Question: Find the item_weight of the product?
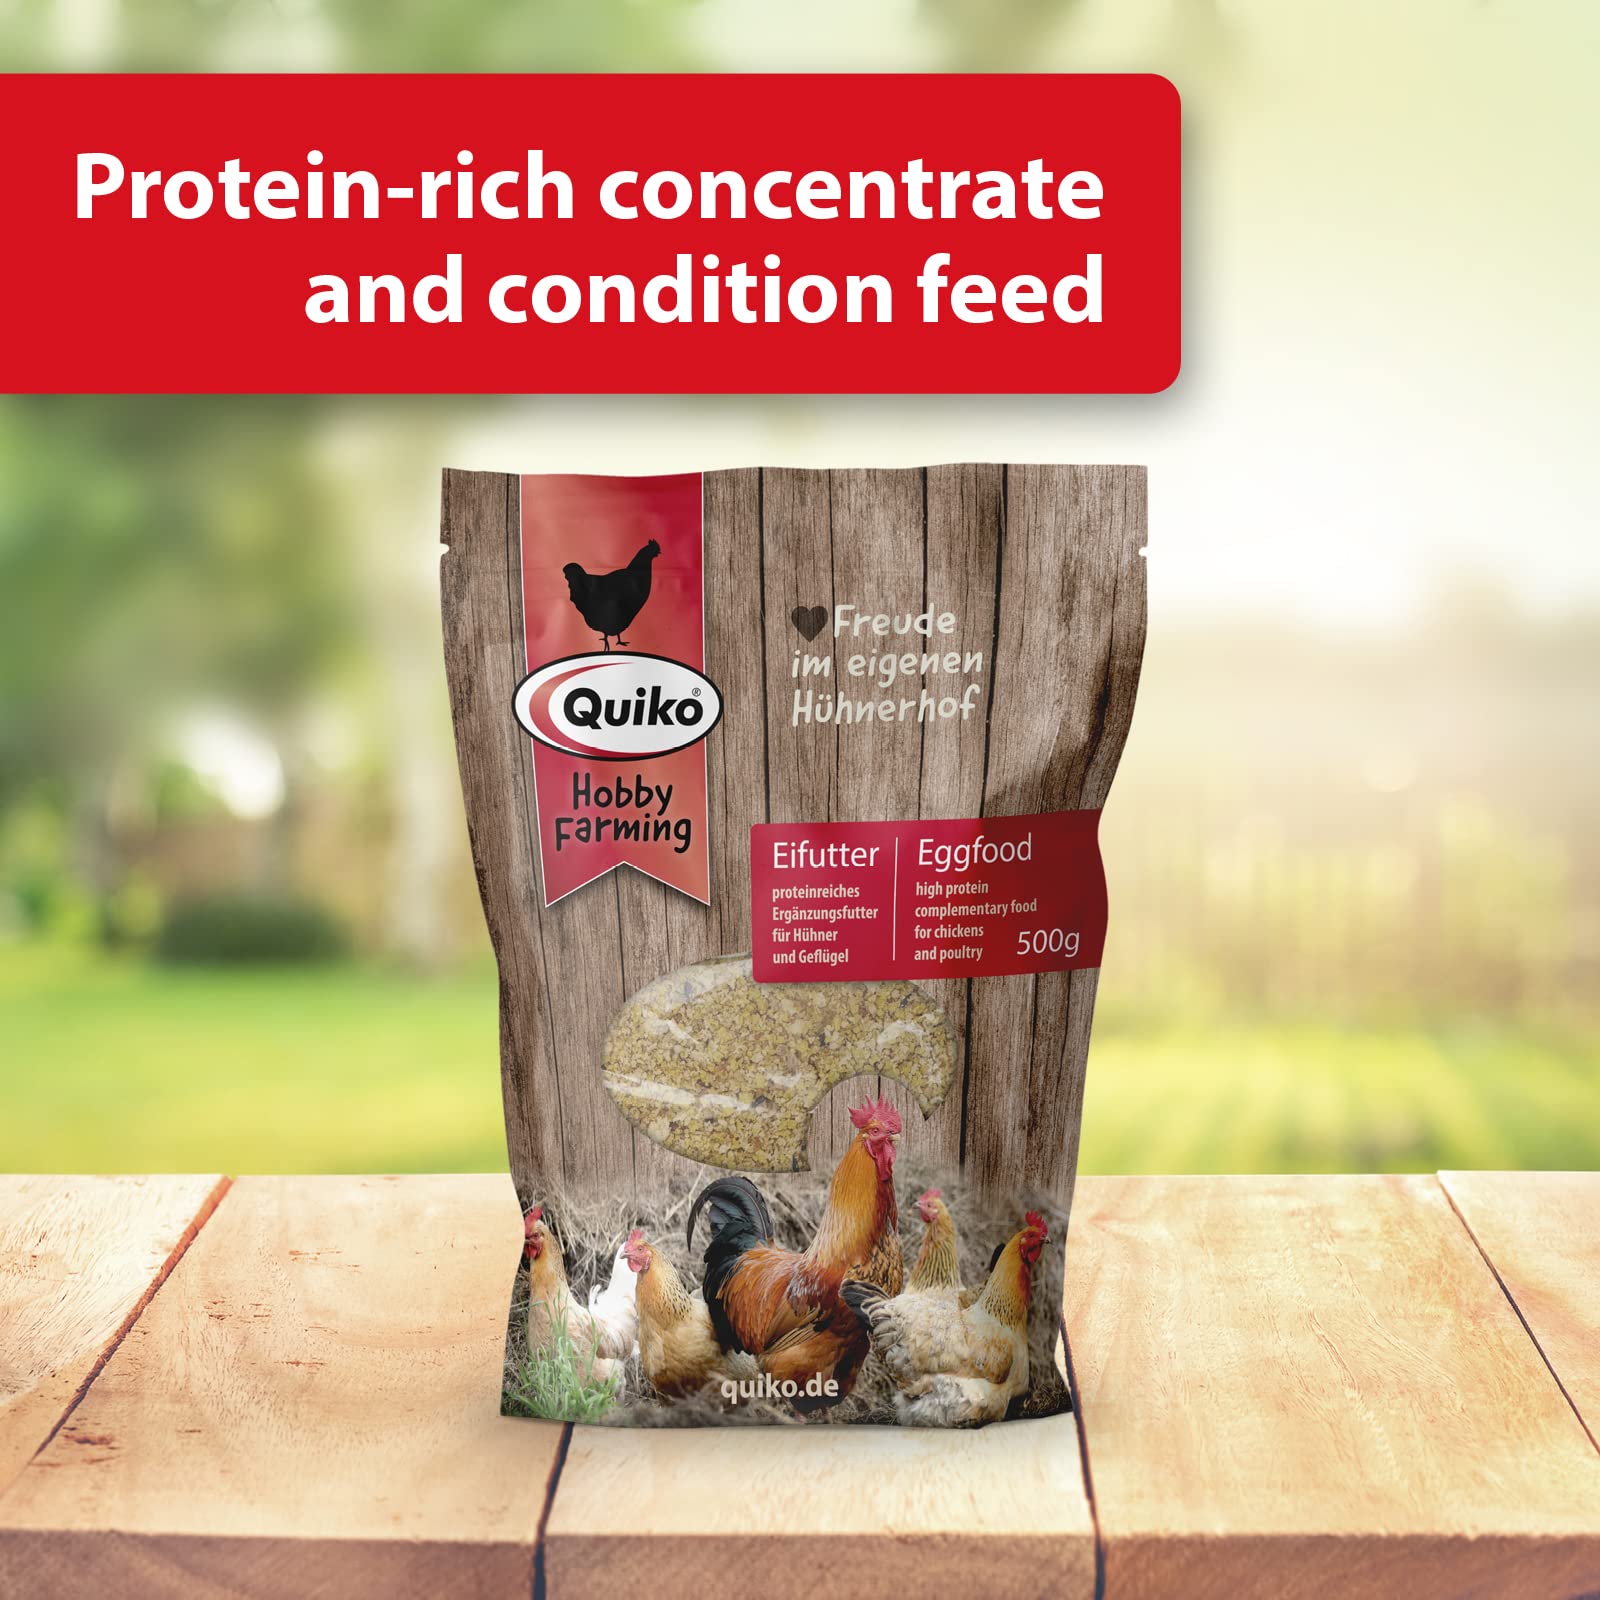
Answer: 500.0 gram